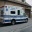
Label: ambulance